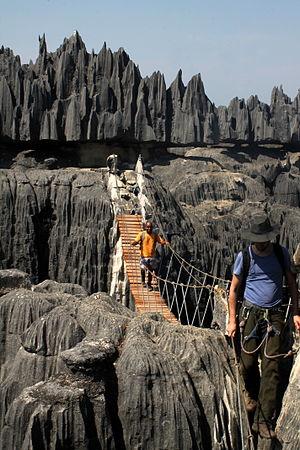
Le terme tsingy désigne en malgache un type de forme topographique visible dans plusieurs régions de Madagascar. Appliqué au modelé karstique du domaine tropical et subtropical, ce mot est apparu dès 1959 dans le vocabulaire de géomorphologie en langue française, avant d'être repris dans divers manuels et glossaires. Il a également donné son nom à une aire protégée de Madagascar : les Tsingy de Bemaraha. Un tsingy est un bloc de roche carbonatée effilé, voire aiguë, parfois haut de plus de 60 mètres, un pinacle, résultat d'un phénomène de dissolution et de guillochage ; il peut également s'appliquer à un ensemble de ces blocs séparés par de longs et profonds couloirs.